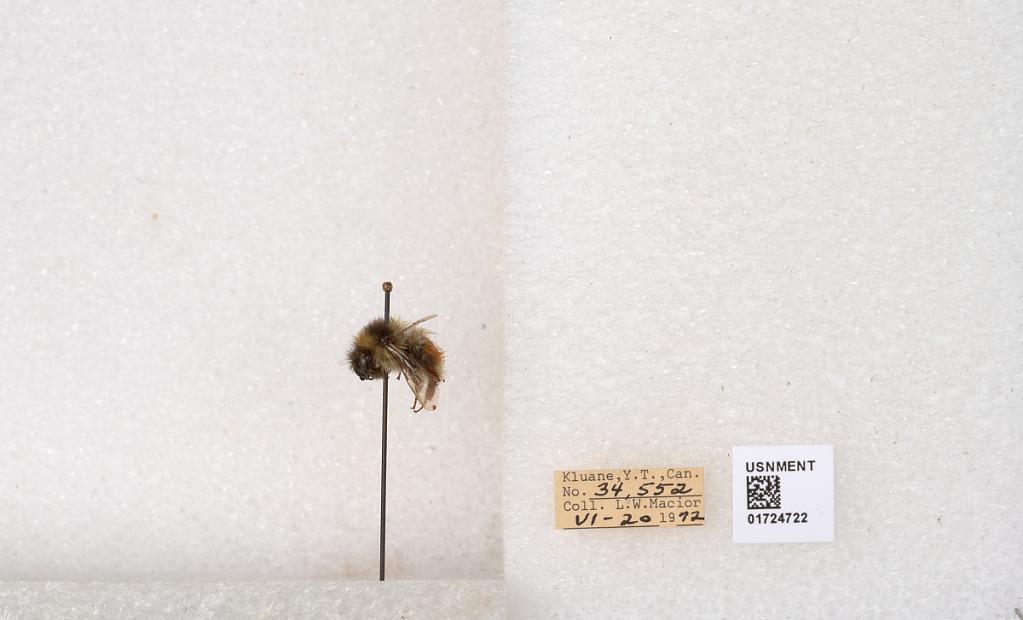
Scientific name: Bombus (Pyrobombus) sylvicola Kirby
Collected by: L. Macior
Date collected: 1972-6-20
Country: Canada
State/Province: Yukon Territory
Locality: Kluane National Park and Reserve
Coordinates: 60.7493, -139.504